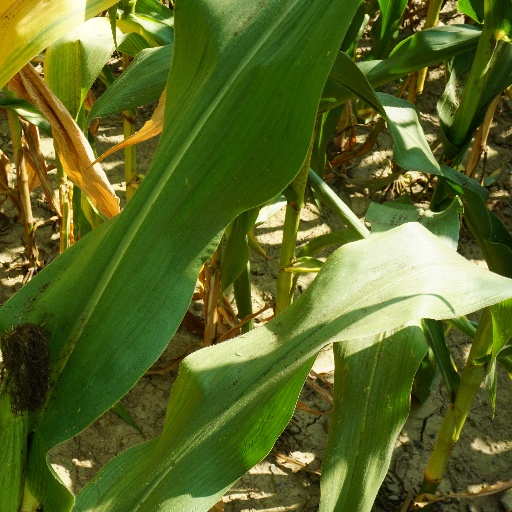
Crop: maize; corn